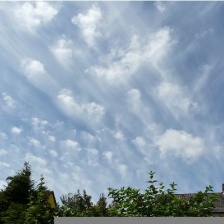
Cloud type: Altocumulus